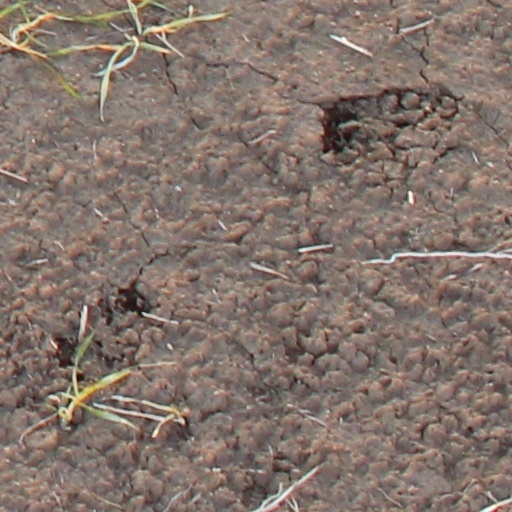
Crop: wheat